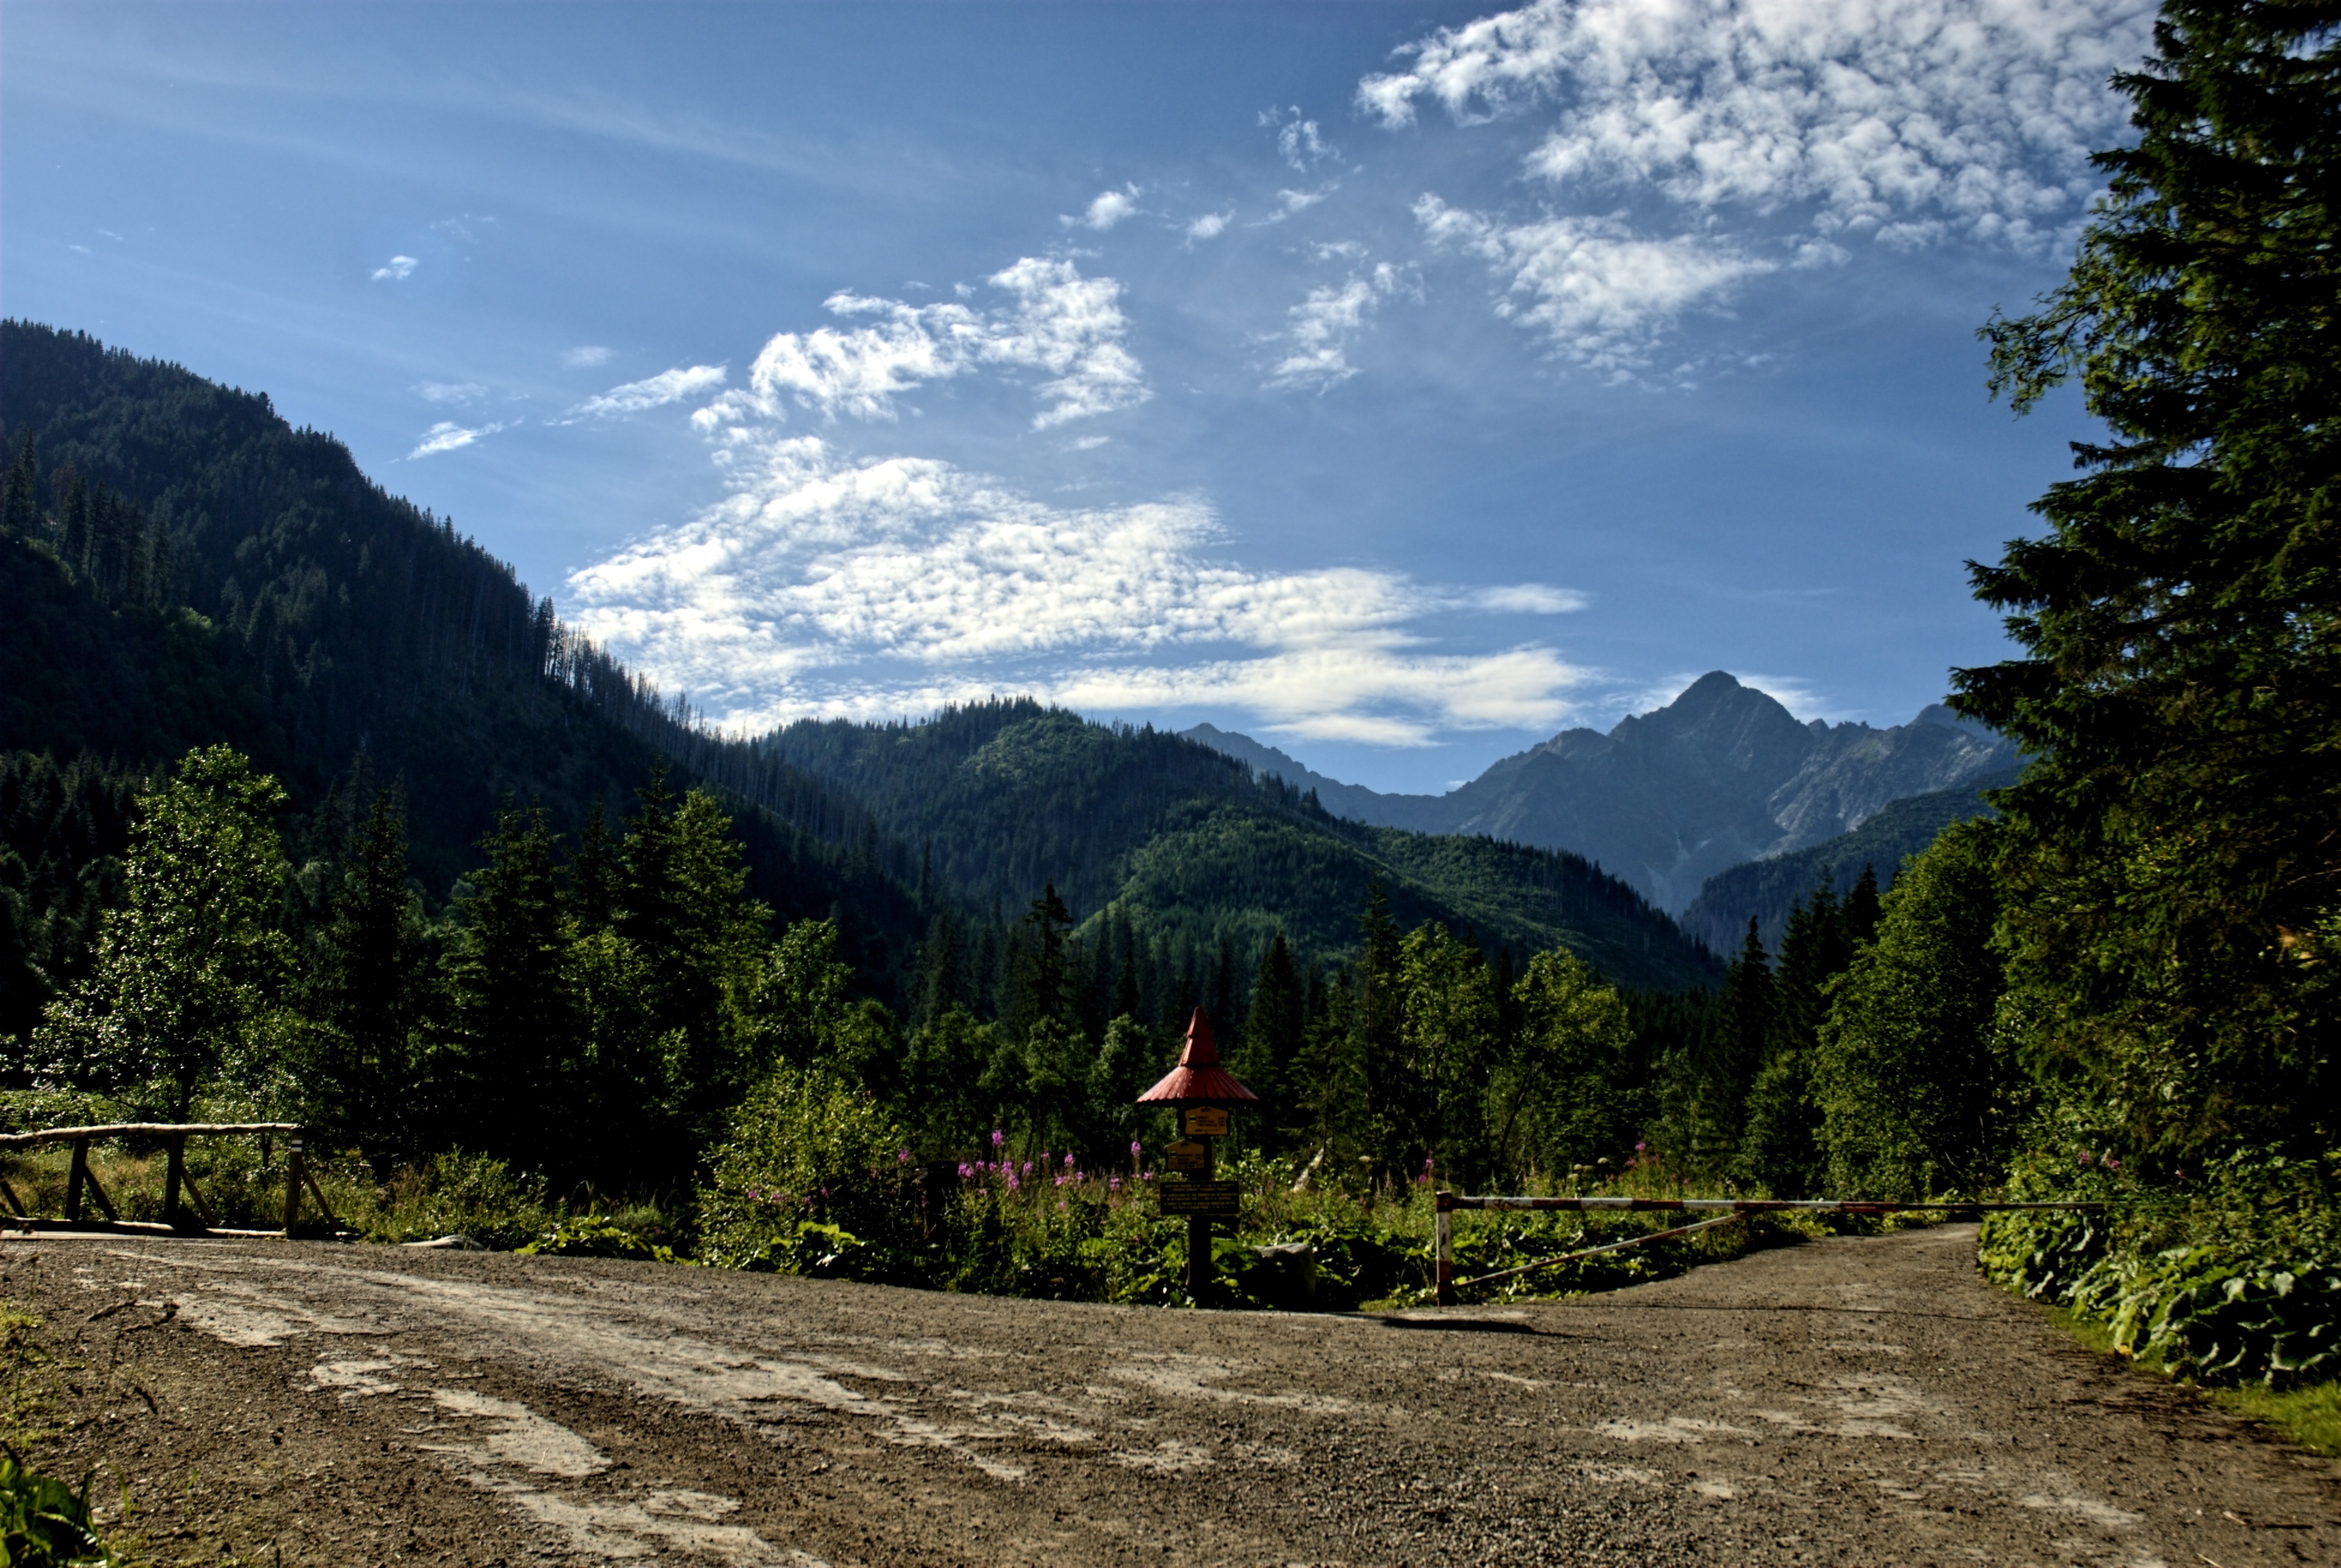
landscape, tree, nature, forest, wilderness, walking, mountain, cloud, sky, trail, hill, lake, adventure, view, valley, mountain range, autumn, highland, ridge, top view, mountains, alps, plateau, tatry, slovakia, landform, mountain pass, tourists valley koperszad w, geographical feature, mountainous landforms